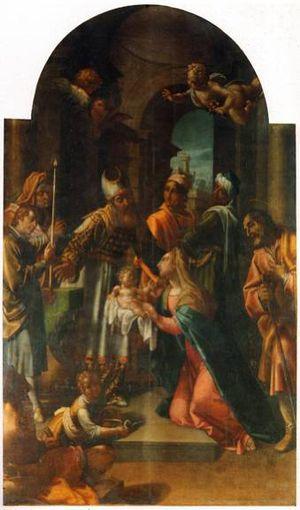
Aurelio Lomi est un peintre italien baroque, actif en Toscane à la fin du XVIᵉ et du début du XVIIᵉ siècle.